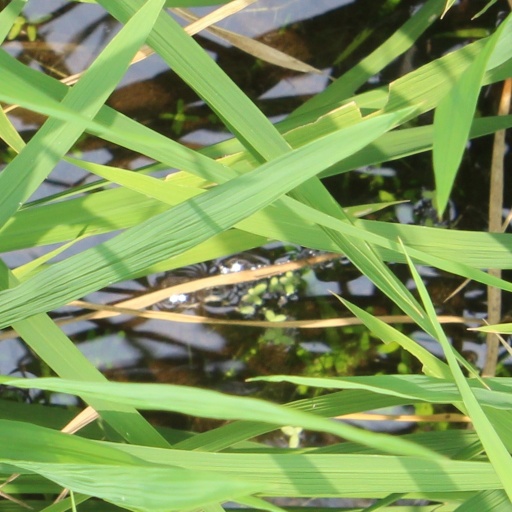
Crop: rice